The Twentieth Century Approaches

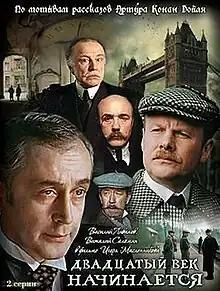

The Twentieth Century Approaches is a 1987 Soviet film adaptation of Arthur Conan Doyle's stories about Sherlock Holmes. It is the fifth and final film in "The Adventures of Sherlock Holmes and Dr. Watson" film series directed by Igor Maslennikov.